1908 Los Angeles Angels season

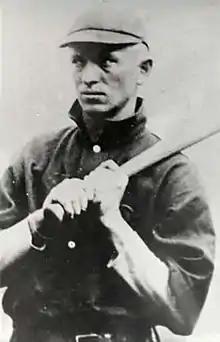
Rebel Oakes

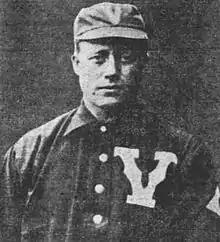
Kitty Brashear

Center fielder Rebel Oakes, a 24-year-old Louisiana native, appeared in 192 games, compiled a .288 batting average, and led the team with 212 hits, 98 runs scored, and 36 stolen bases.